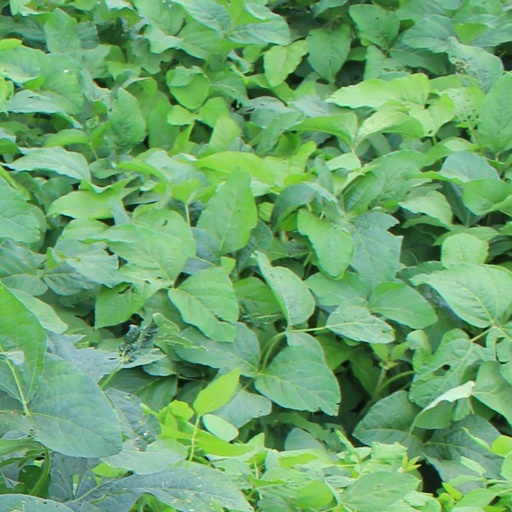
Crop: soybean